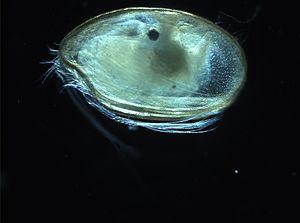
Les Oligostraca constituent une super-classe de crustacés.
Les Ostracodes sont une classe de crustacés microscopiques. Certaines espèces sont utilisées comme indicateurs de leur environnement actuel ou passé. Ils ont été testés comme bioindicateurs de certaines pollutions, dont en France en baie de la Slack par exemple.